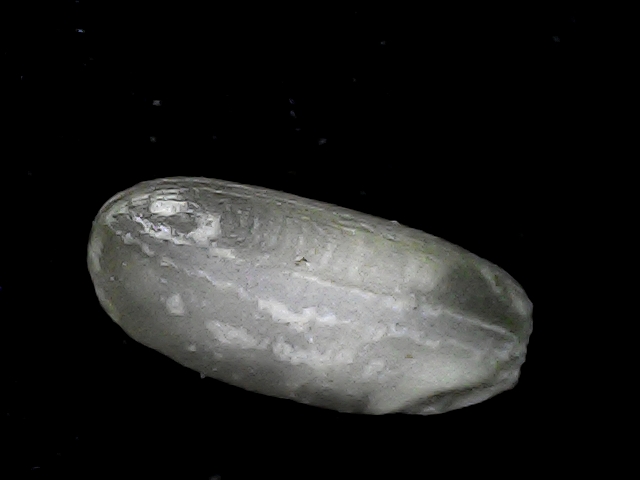
Rice variety: BD79